Düren–Neuss railway

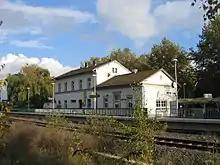
Old entrance building at Kapellen-Wevelinghoven

The halt of Gustorf was opened in 1897 at line-km 31.2. Directly behind the station, a siding branches off to the railway network of RWE Power. Gustorf had two small signal boxes in operation from 1906 to 2006, which have been preserved.